Lotte Verbeek

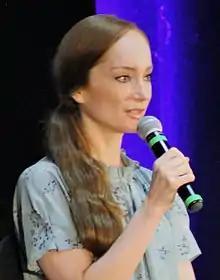
Verbeek in 2018

Lotte Verbeek (born 24 June 1982) is a Dutch actress, dancer and model. She is known for her role as Giulia Farnese in "The Borgias" television series created by Neil Jordan, and as Geillis Duncan in the Starz series "Outlander".